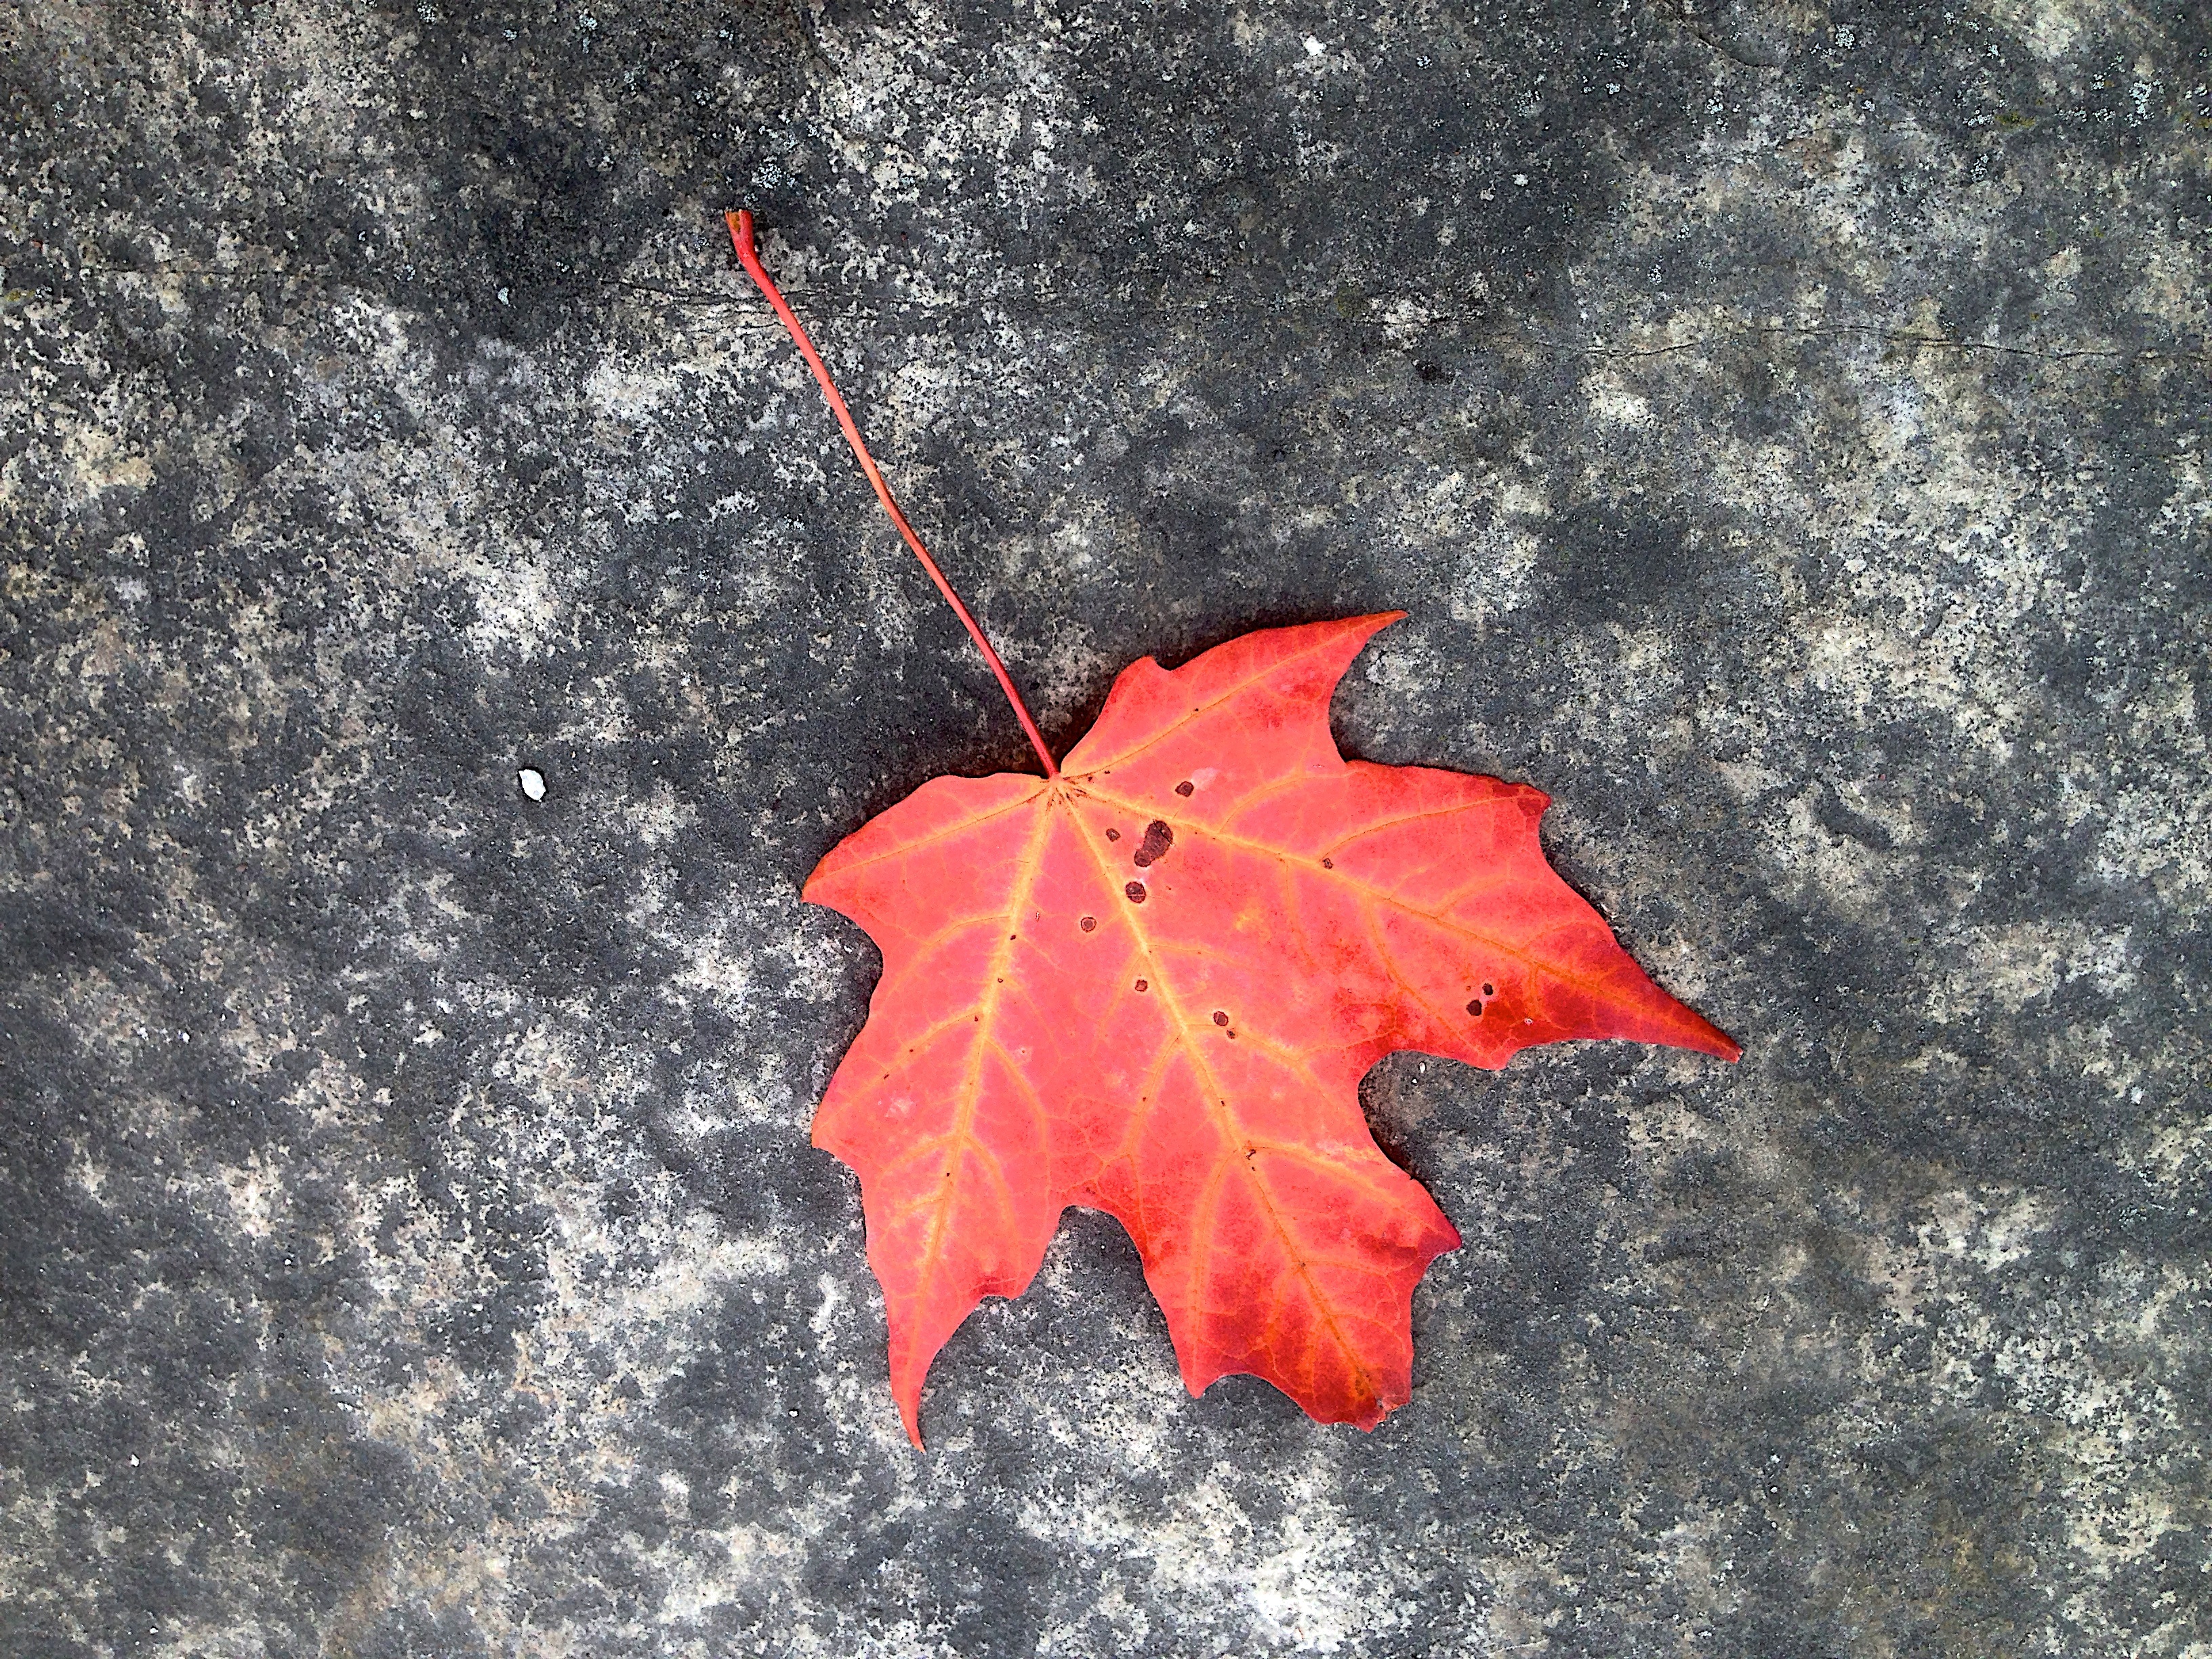
tree, plant, leaf, flower, frost, red, autumn, season, maple, maple tree, maple leaf, woody plant, land plant